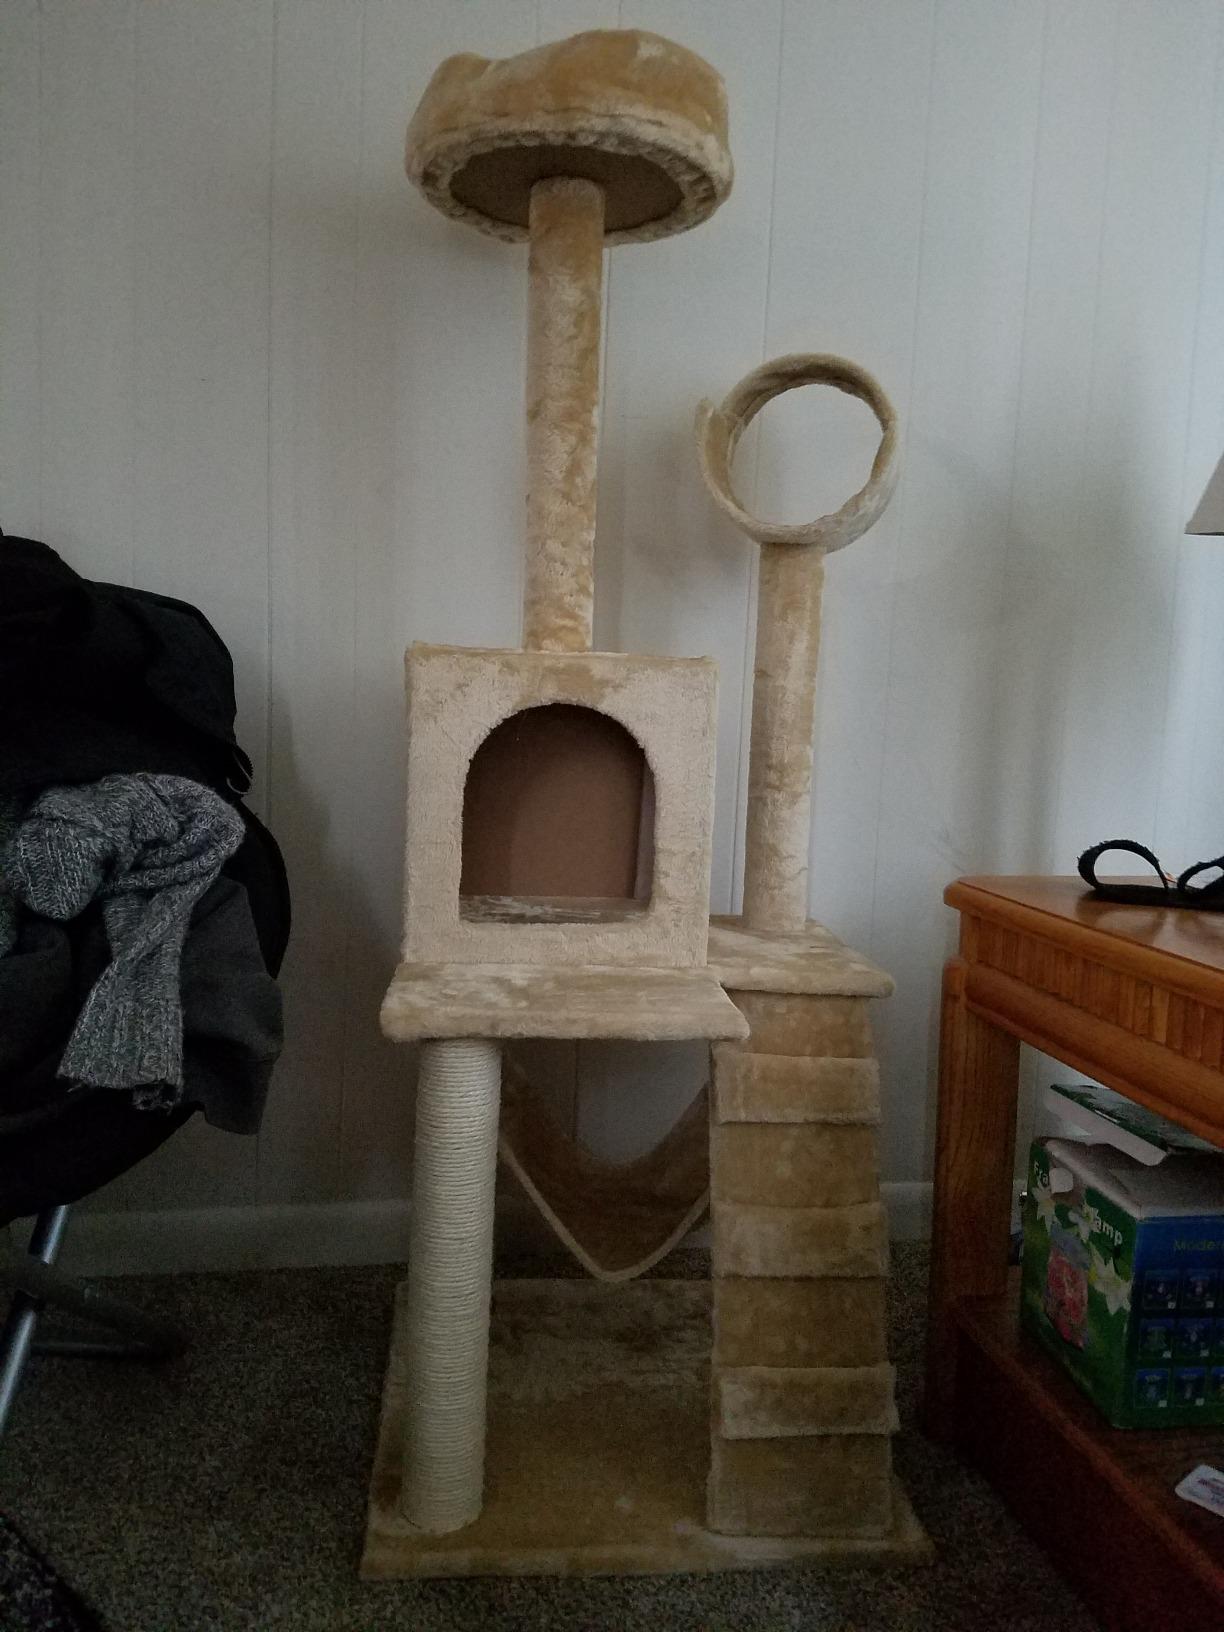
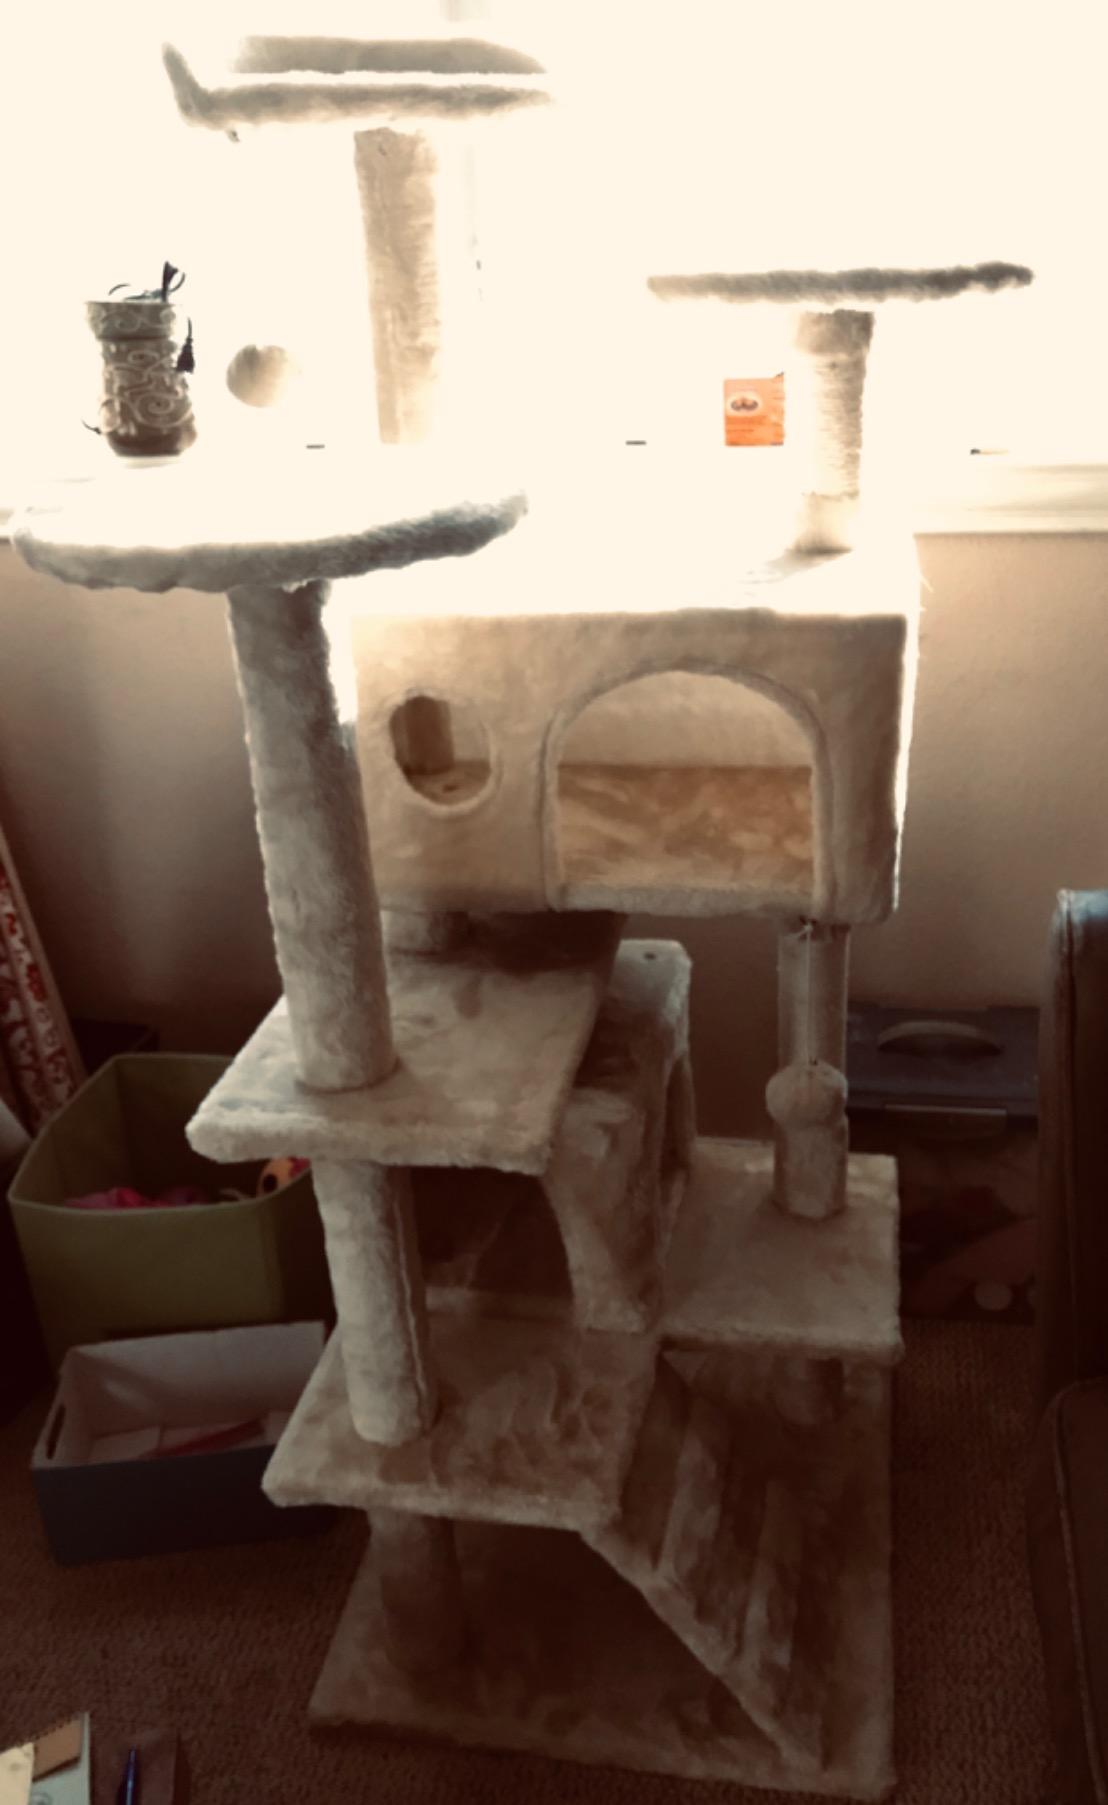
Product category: items_cat tree
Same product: no